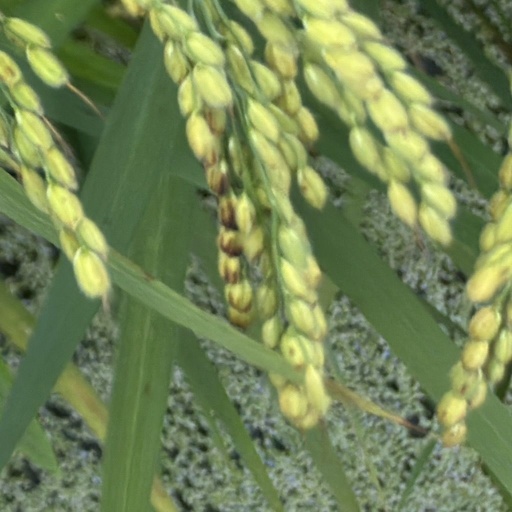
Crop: rice